Scarsdale Public Schools

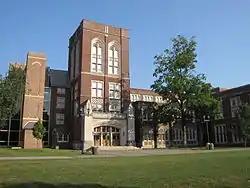
Scarsdale High School

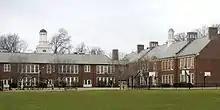
Edgewood School

The Scarsdale Public School District (Scarsdale Union Free School District) is a public school district whose boundaries encompass the entirety of Scarsdale, New York and part of the unincorporated portion of the town of Mamaroneck, New York. The district enrollment is 4,593 students in grades K–12 in seven schools. More than 90% of K–12 aged children residing in the village attend the public schools.